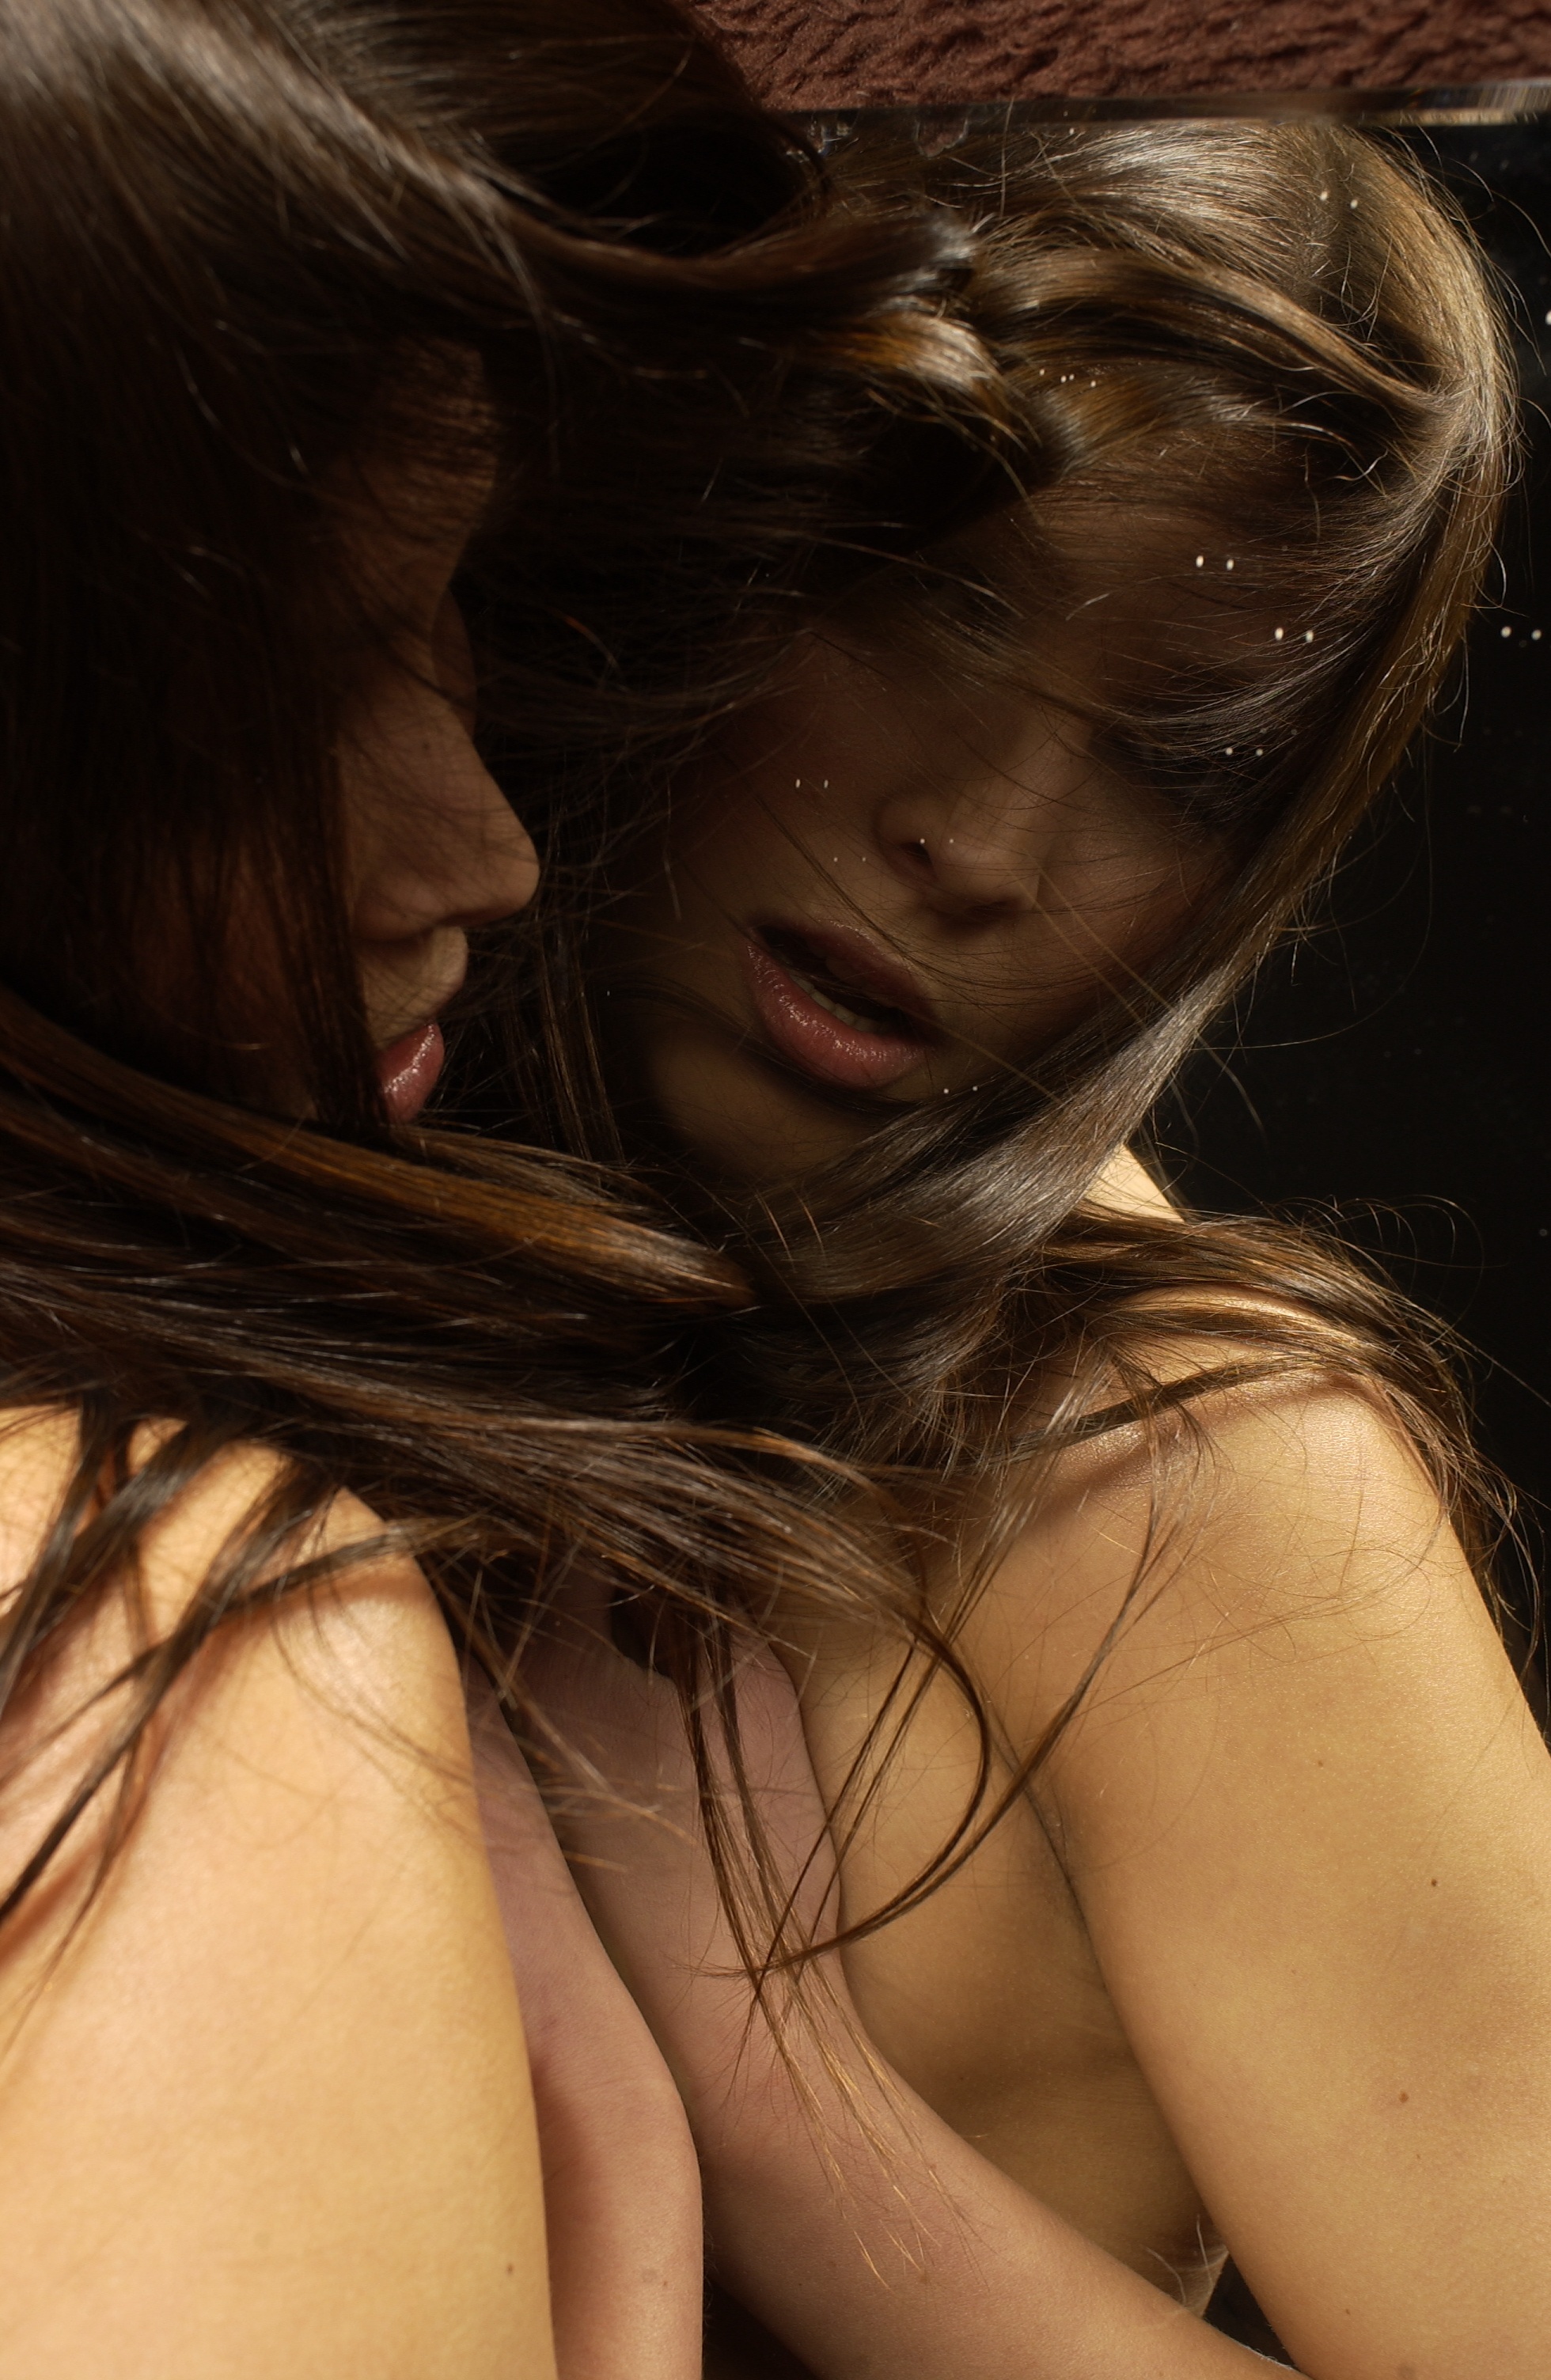
hand, person, girl, woman, hair, play, portrait, model, reflection, lady, hairstyle, mouth, long hair, close up, human body, face, eye, head, beauty, sexy, nude, blond, organ, naked, attractive, emotion, interaction, photo shoot, brown hair, sense, miror, art model